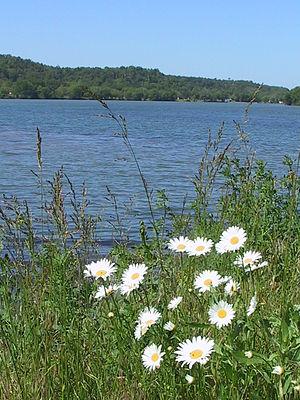
Jay est une ville des États-Unis d’Amérique, siège du comté de Delaware (Oklahoma). La commune comptait 2 448 habitants en 2010.